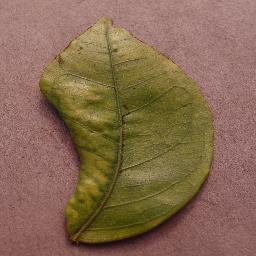
Label: Orange___Haunglongbing_(Citrus_greening)